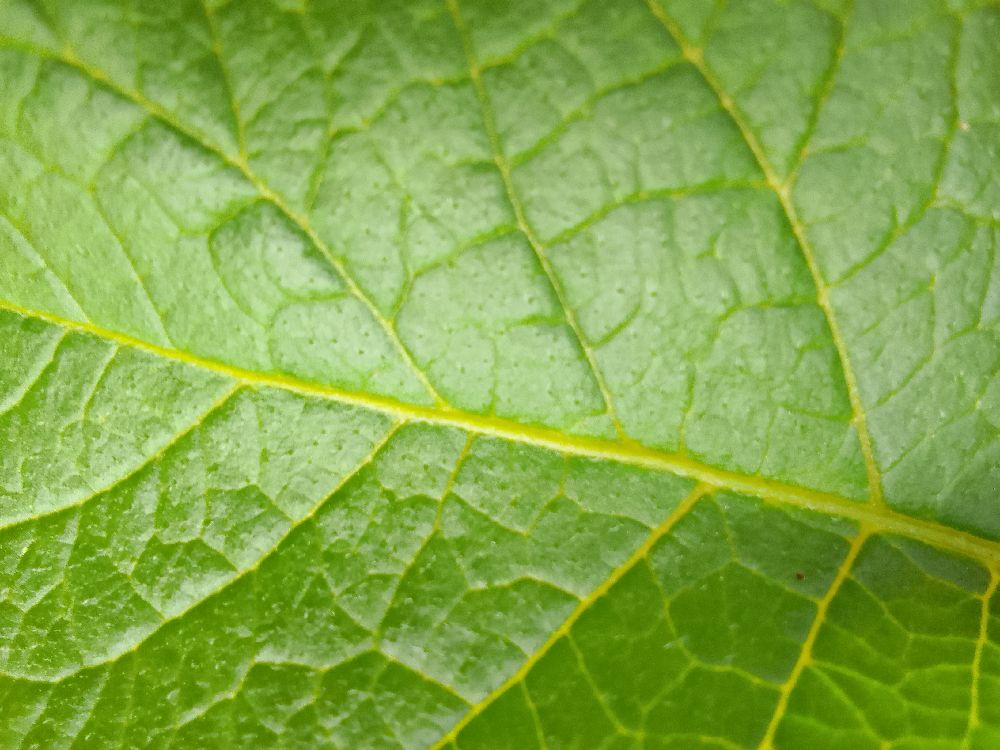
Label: Healthy